Powder diffraction

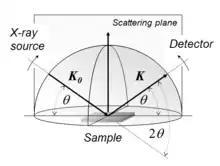
Hemisphere of diffraction showing the incoming and diffracted beams K and K that are inclined by an angle "θ" with respect to the sample surface.

Diffractometers can be operated both in transmission and reflection, but reflection is more common. The powder sample is loaded in a small disc-like container and its surface carefully flattened. The disc is put on one axis of the diffractometer and tilted by an angle "θ" while a detector (scintillation counter) rotates around it on an arm at twice this angle. This configuration is known under the name Bragg–Brentano "θ"-2"θ".